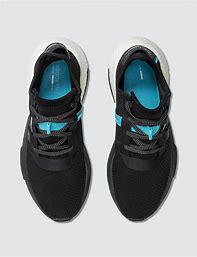
Brand: Adidas
Model: Pod S3 1